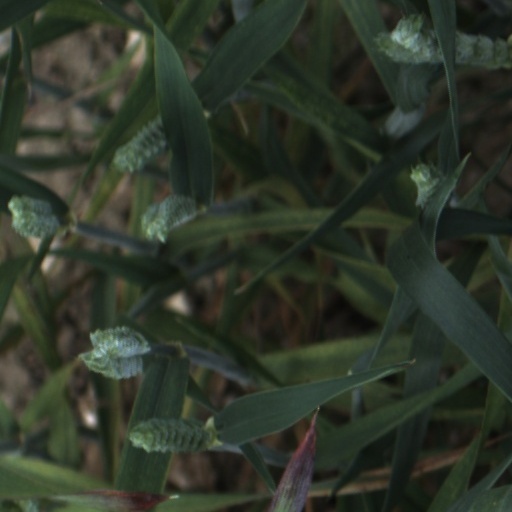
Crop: wheat